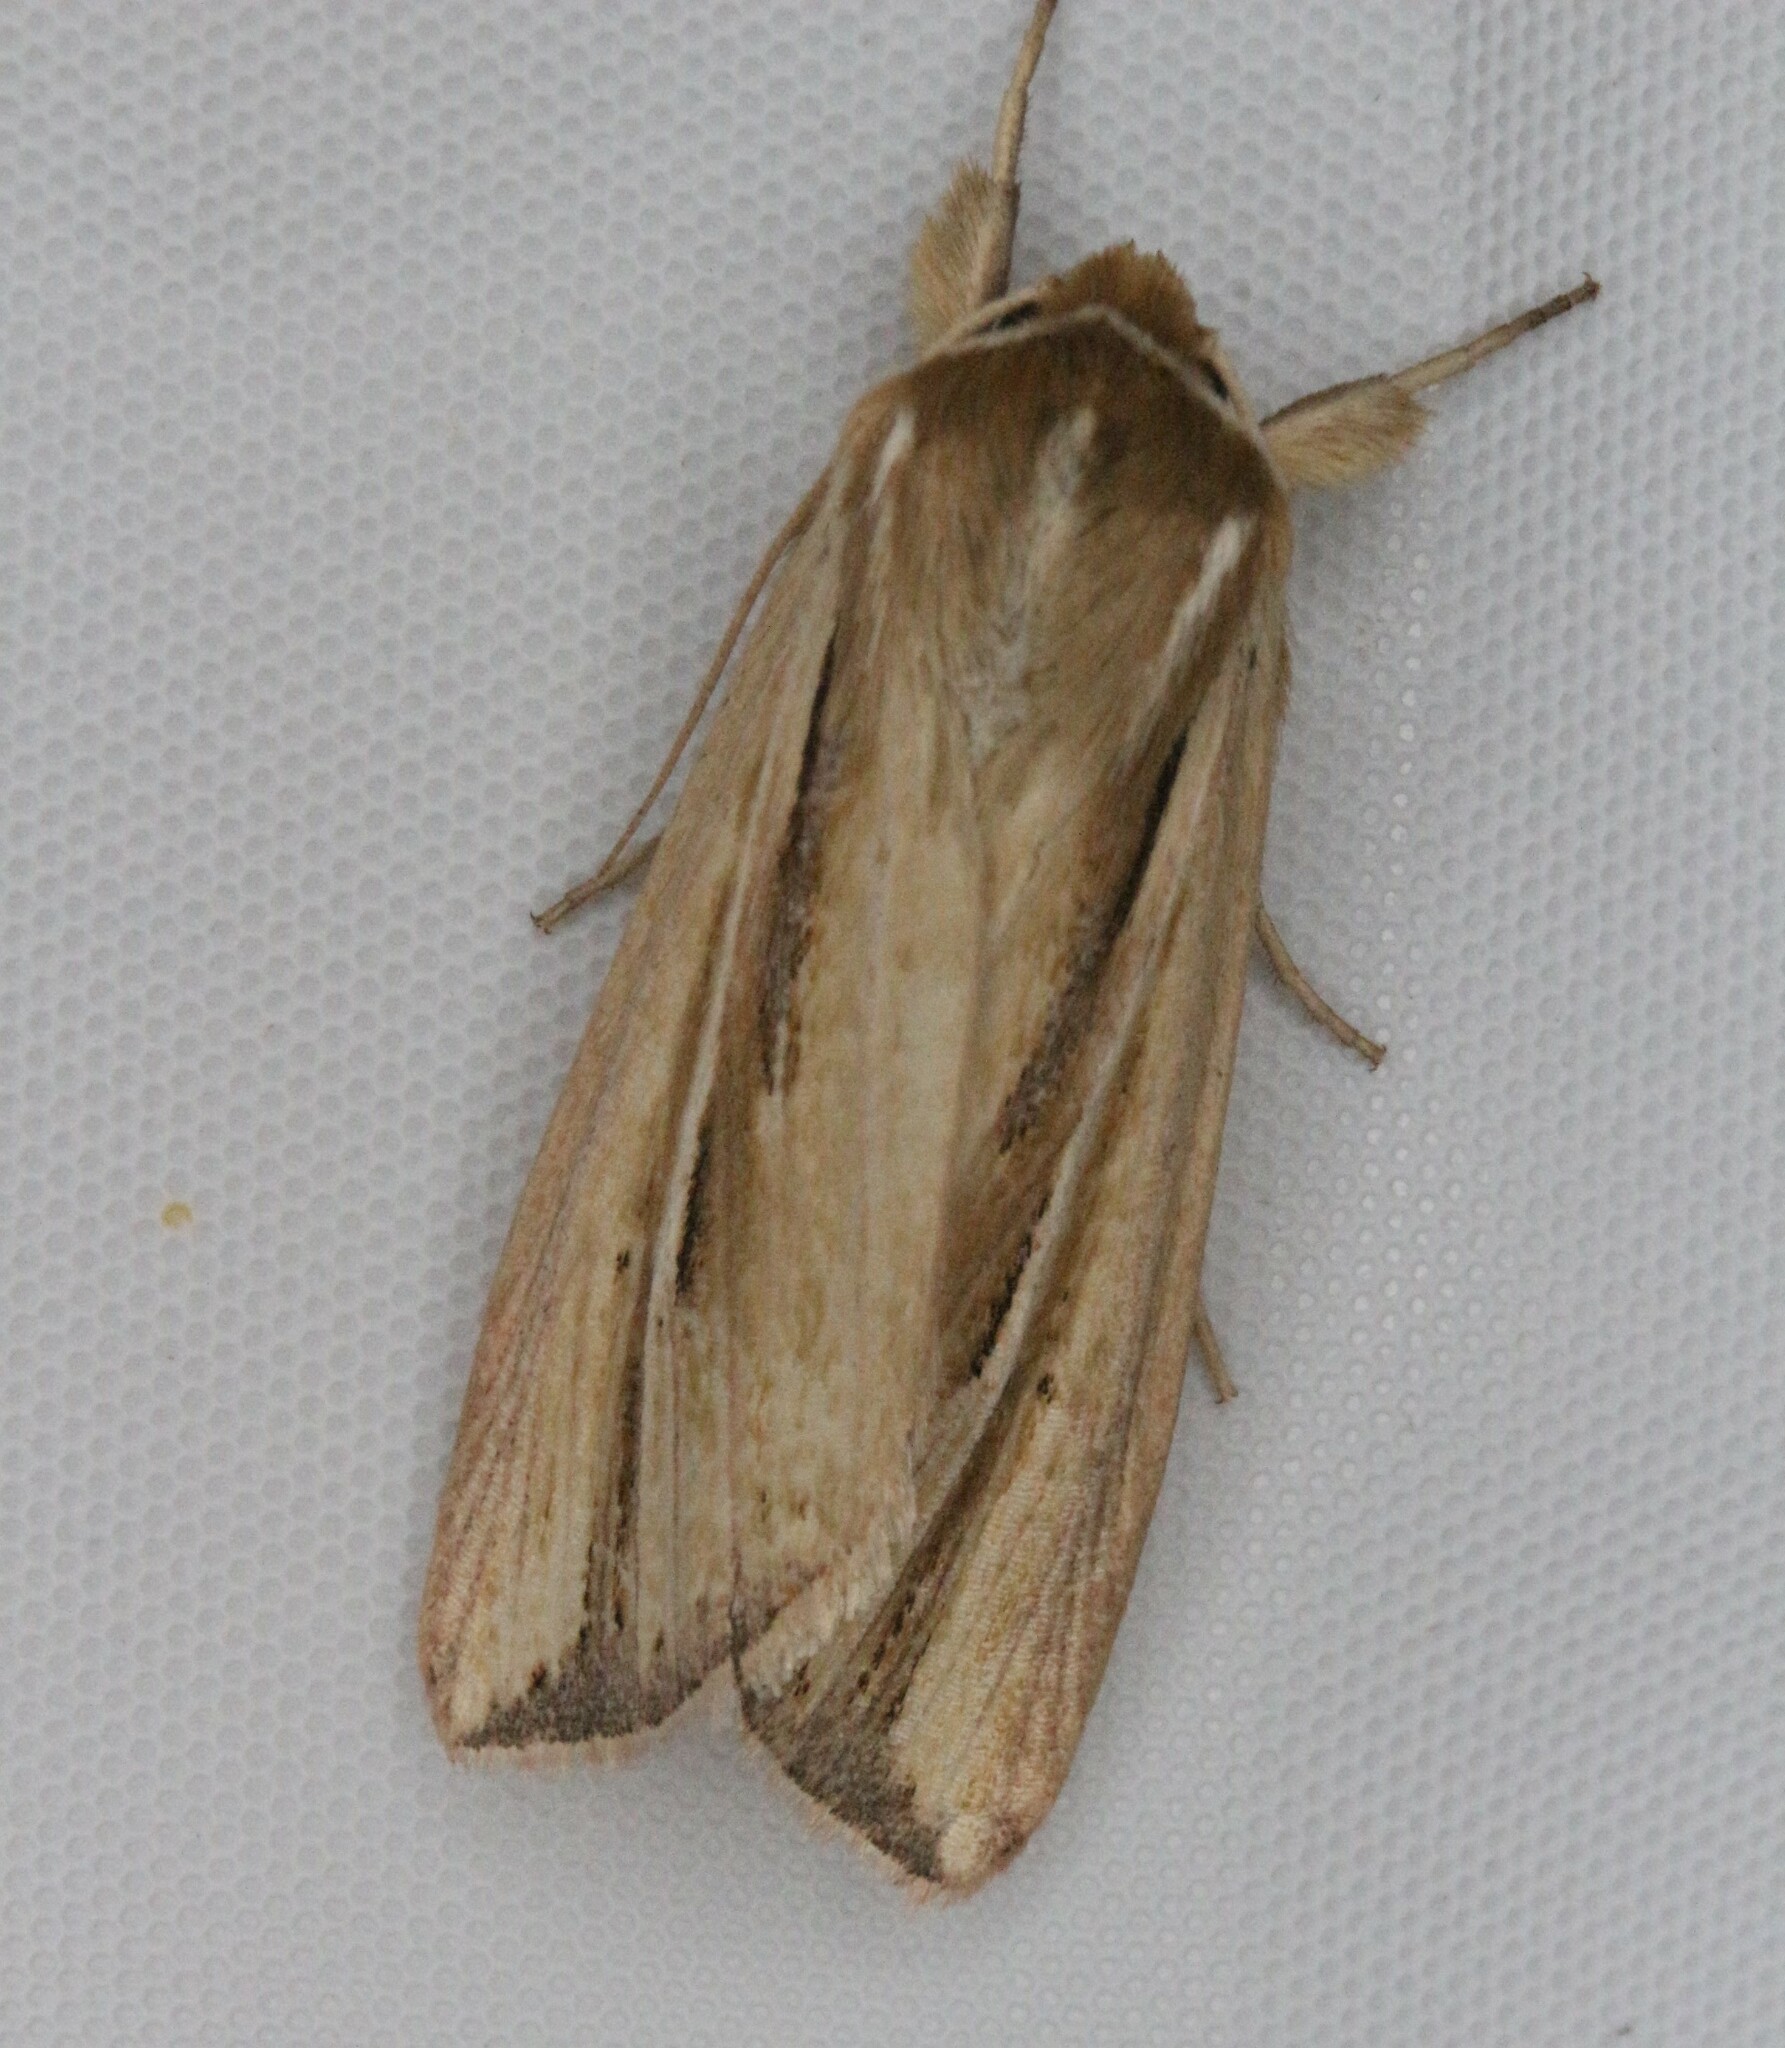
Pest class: wheathead_armyworm_Dargida_diffusa